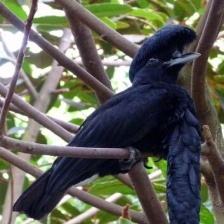
Species: UMBRELLA BIRD
Scientific name: CEPHALOPTERUS